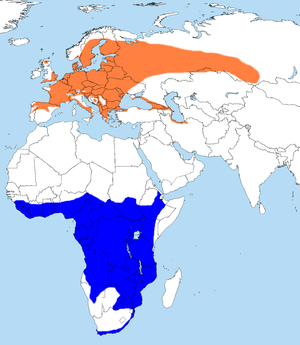
Hvepsevåge
Orange: yngleområde